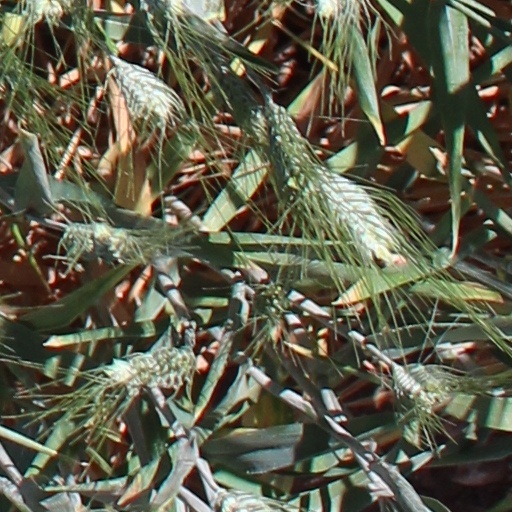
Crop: wheat